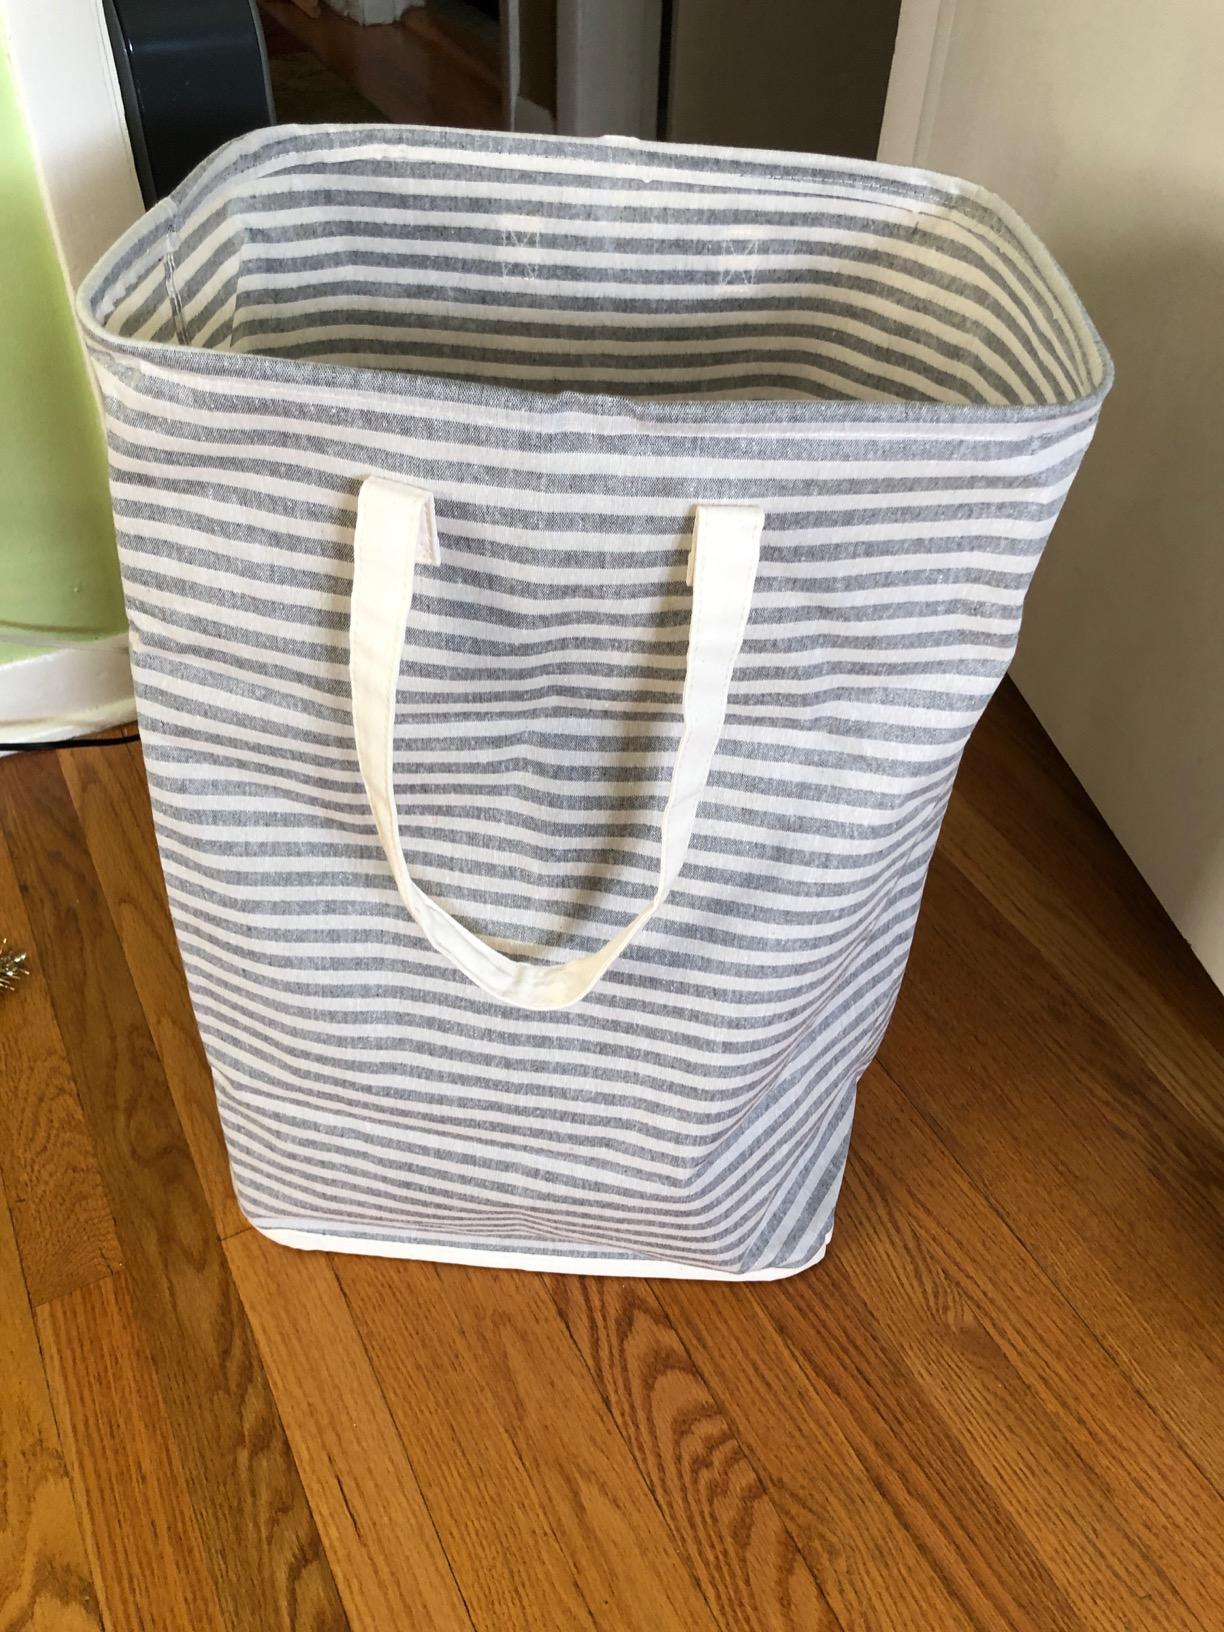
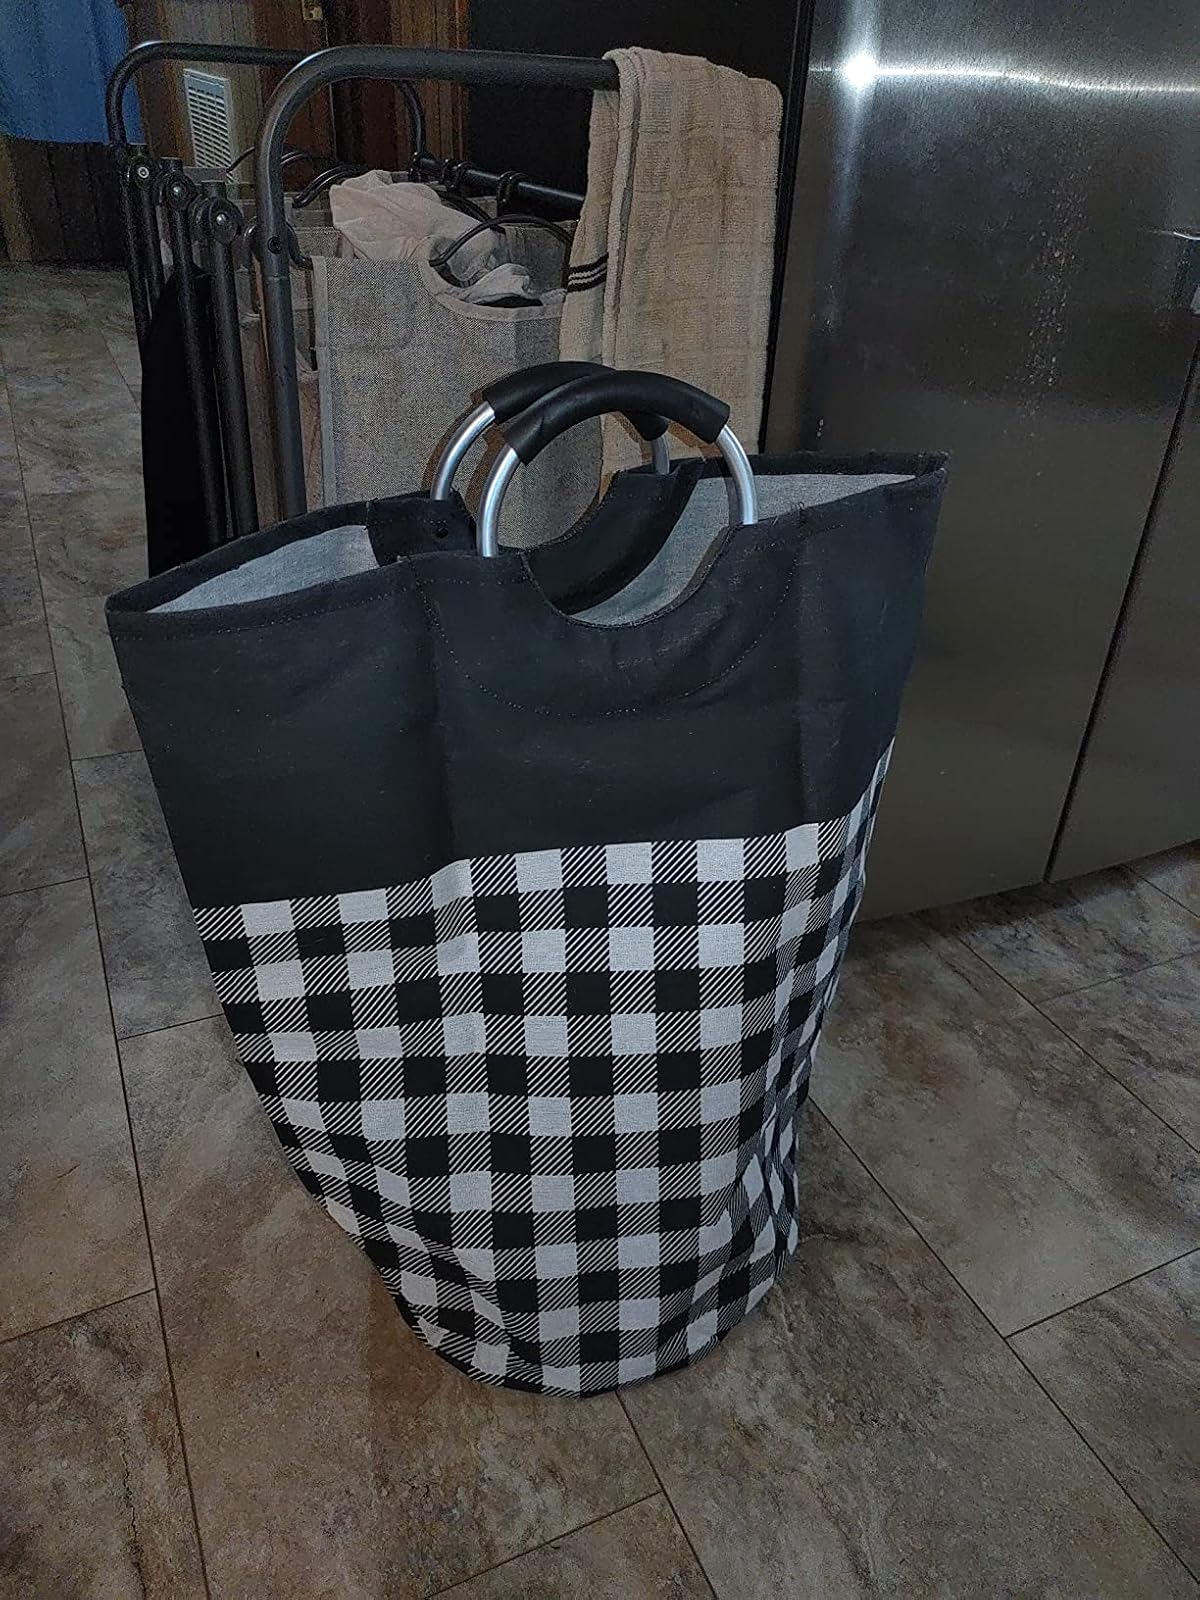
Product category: items_hamper
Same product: no